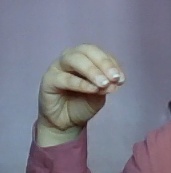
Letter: ha